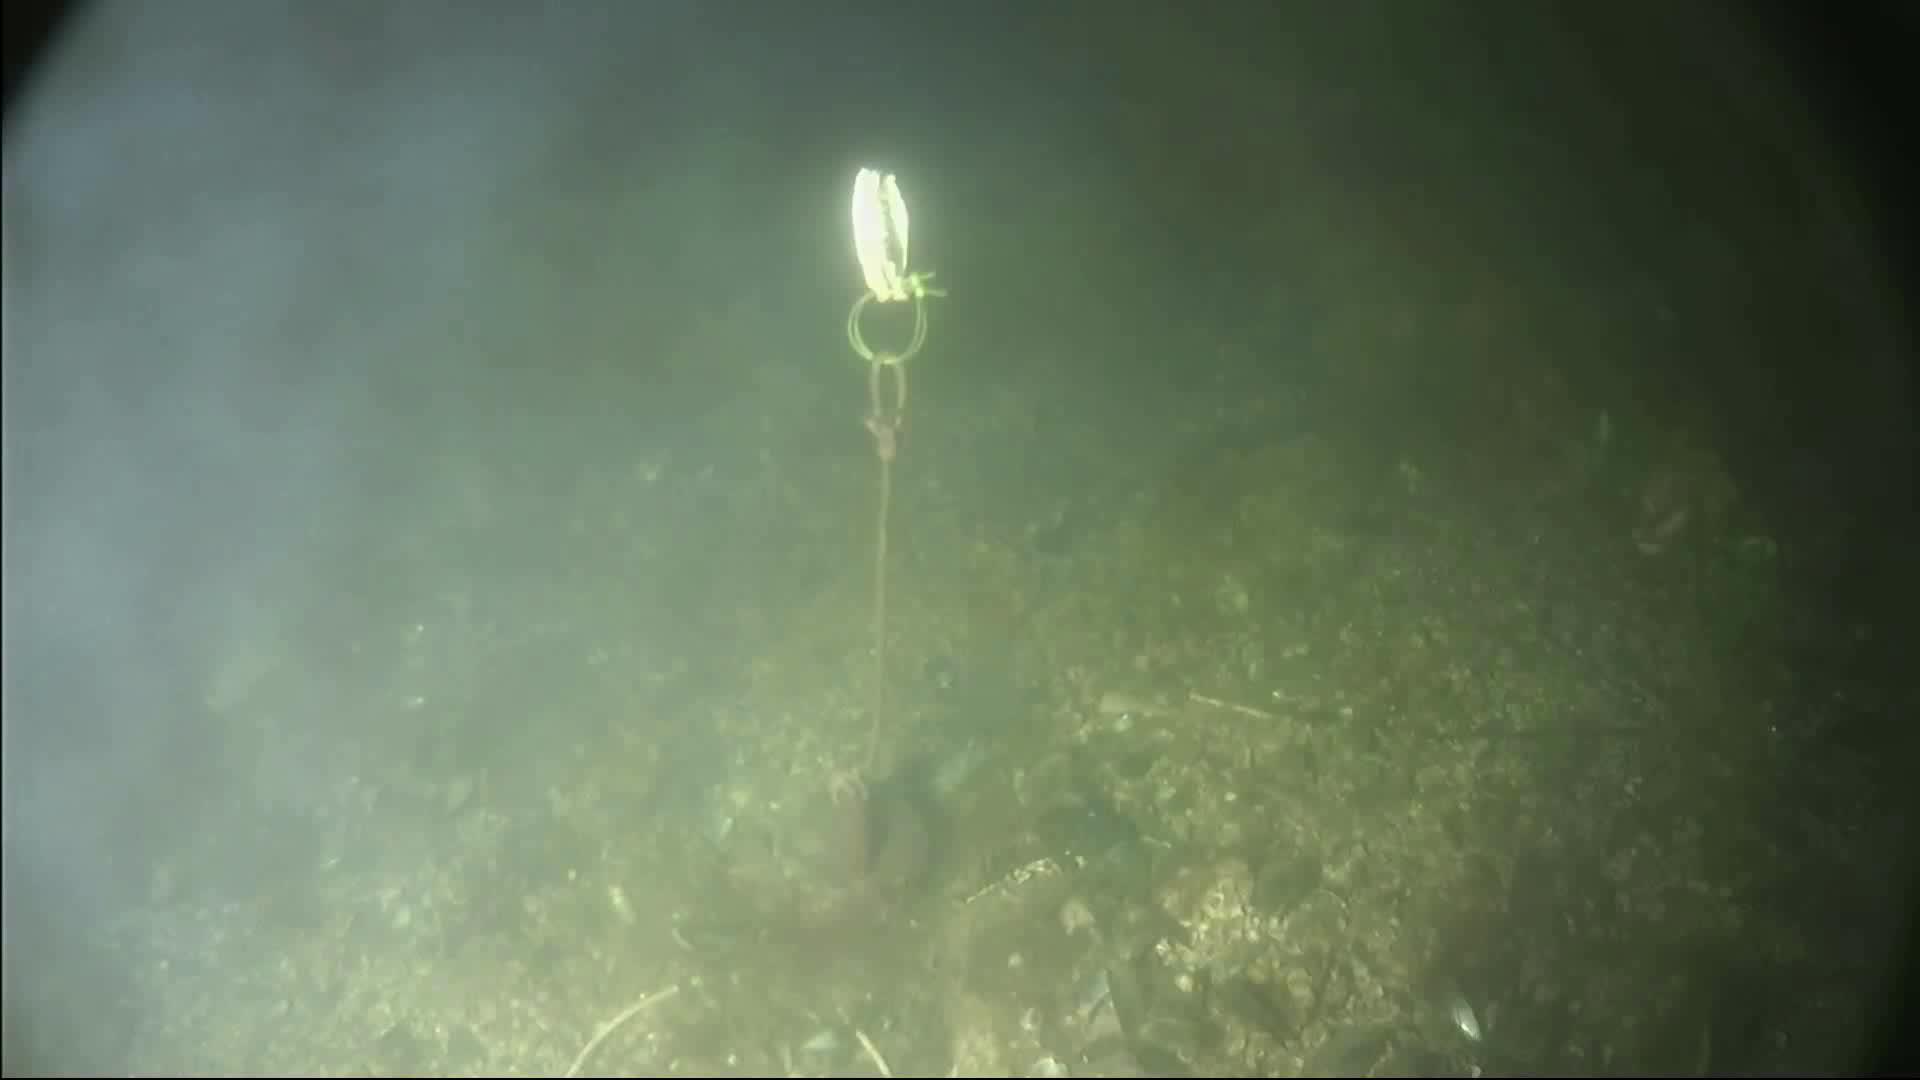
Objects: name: fish